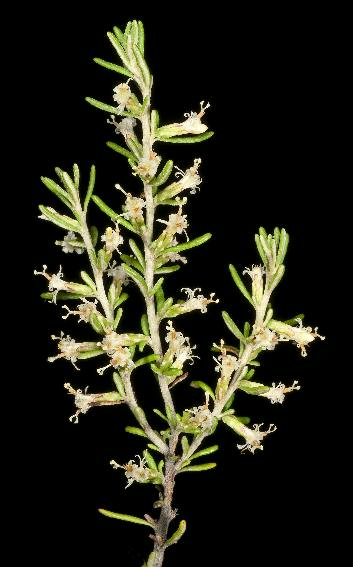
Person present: No